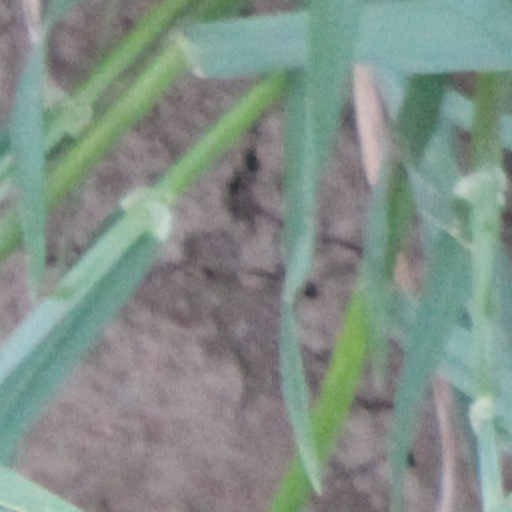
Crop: wheat